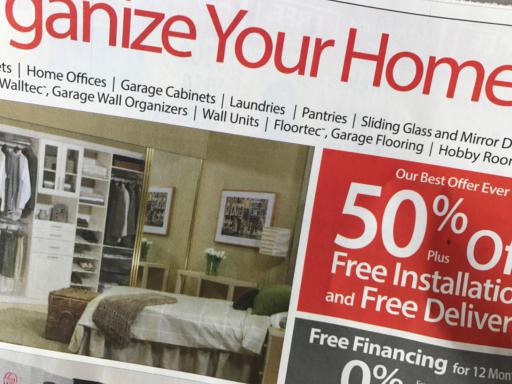
Label: paper